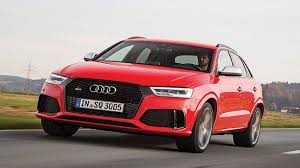
Label: noambulance